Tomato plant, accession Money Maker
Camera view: horizontal (90 deg, fisheye); turntable rotation: 300 degrees
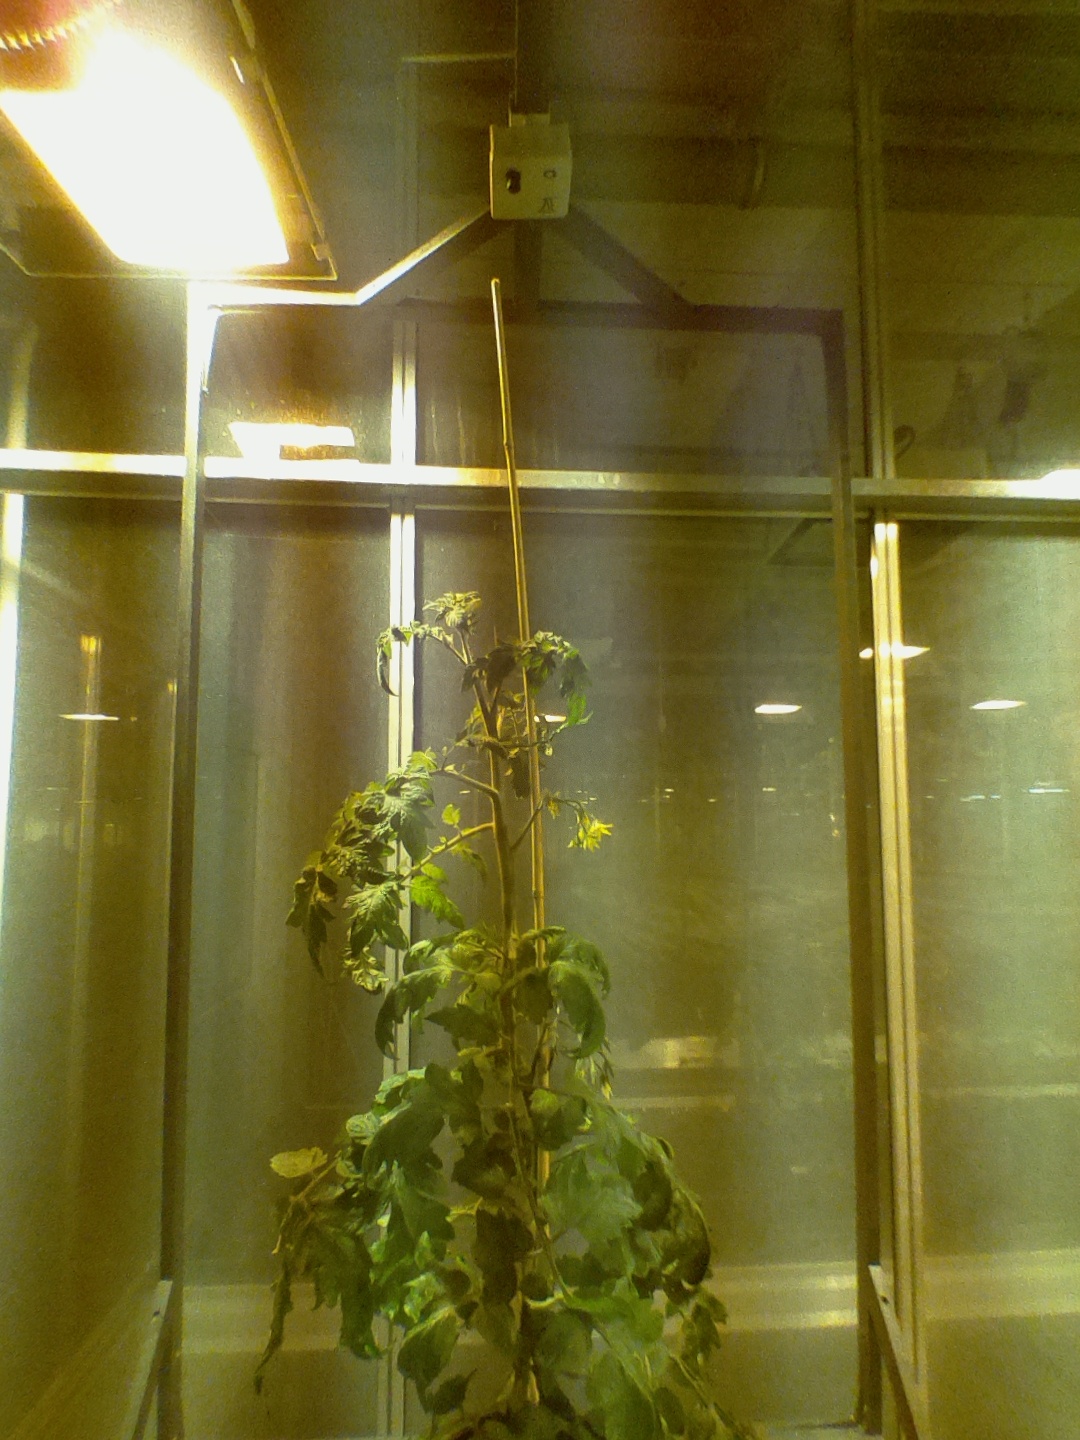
BBCH growth stage 69: End of flowering, 90%-100% of flowers open, more petals falling